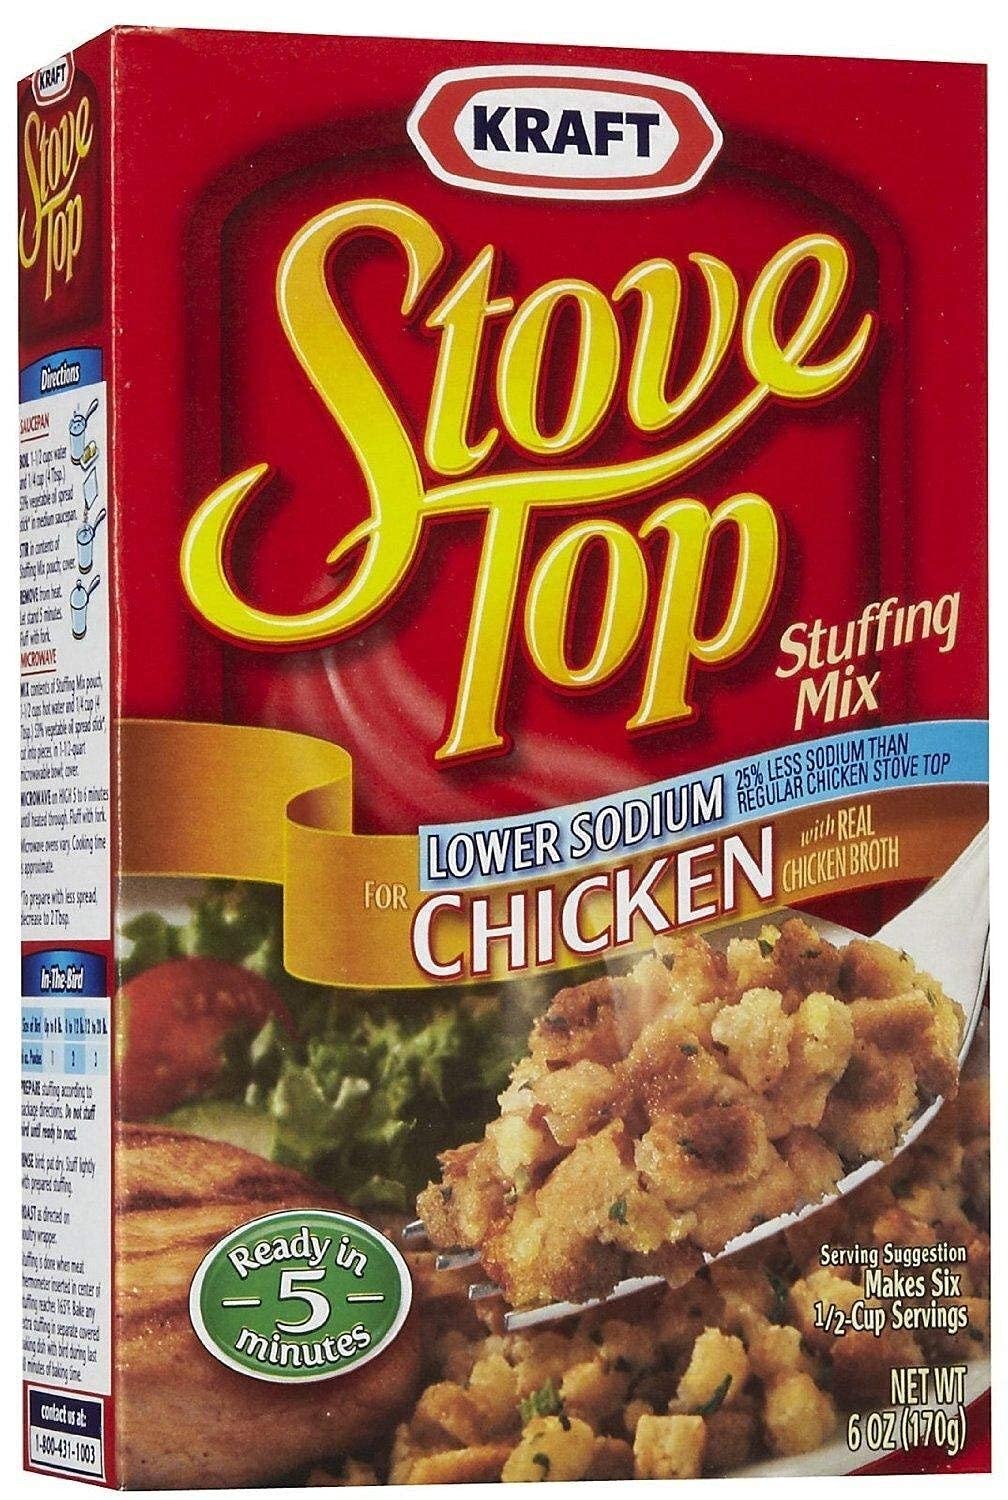
Item Name: Stove Top Lower Sodium Chicken Stuffing Mix (Pack of 3) 6 oz Boxes
Bullet Point 1: 25% Less Sodium Than Regular Chicken Stove Top
Bullet Point 2: With Real Chicken Broth
Bullet Point 3: 3 Pack Listing
Product Description: Kraft, Stove Top, Stuffing Mix, Chicken, Lower Sodium, 6 Oz (Pack of 3)
Value: 18.0
Unit: Ounce

Price: 2.69